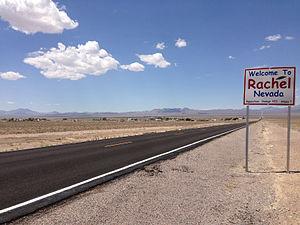
Rachel est une localité d'une centaine d'habitants du comté de Lincoln, dans le Nevada, États-Unis. Étant donné que cette ville est proche de la Nellis Air Force Range et de la zone 51, elle jouit d'une relative célébrité et est très appréciée par les ufologues.